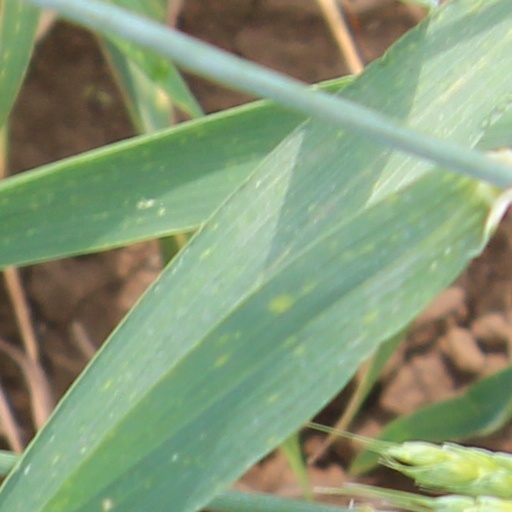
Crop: wheat